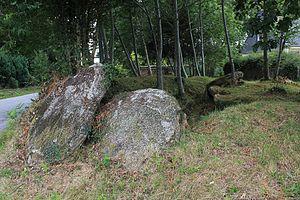
Allée couverte de Lann-et-Vein This building is indexed in the Base Mérimée, a database of architectural heritage maintained by the French Ministry of Culture,